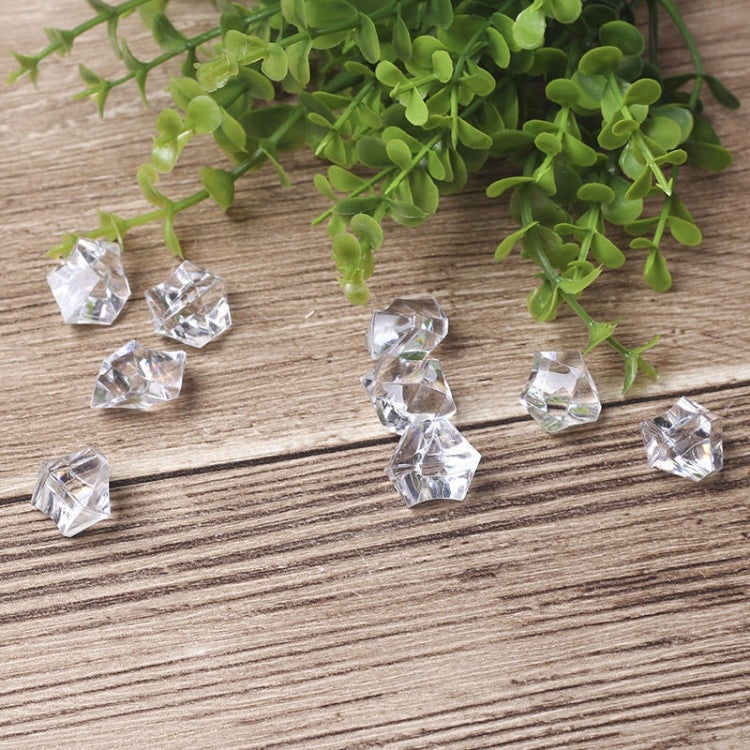
20 PCS Irregular Fake Ice Cube Photo Props Gourmet Photography Decoration Model
1. Material: Acrylic plastic material, good photogenic effect 2. Size: The square side is about 2.5cm long, the irregular one is about 2cm 3. Choose fewer subjects when shooting, and the picture is closer and fuller 4. Suitable for advertising photography, product photography and as a prop to decorate counters, etc. 5. A variety of specifications, high degree of simulation Package list: Fruit set A: 4 square ice cubes + 1 yellow lemon slice + 1 green lemon slice Fruit package B: 20 irregular crushed ice cubes + 1 yellow lemon slice + 1 green lemon slice Fruit set C: 20 irregular crushed ice cubes + 2 square ice cubes, 1 yellow lemon slice + 1 green lemon slice Fruit set D: 10 irregular crushed ice cubes + 4 square ice cubes + 6 cherries Fruit set E: 10 irregular crushed ice cubes + 4 square ice cubes + 1 yellow lemon slice + 1 green lemon slice + 6 cherries
Brand: Shop2India
Category: Cameras & Optics > Photography